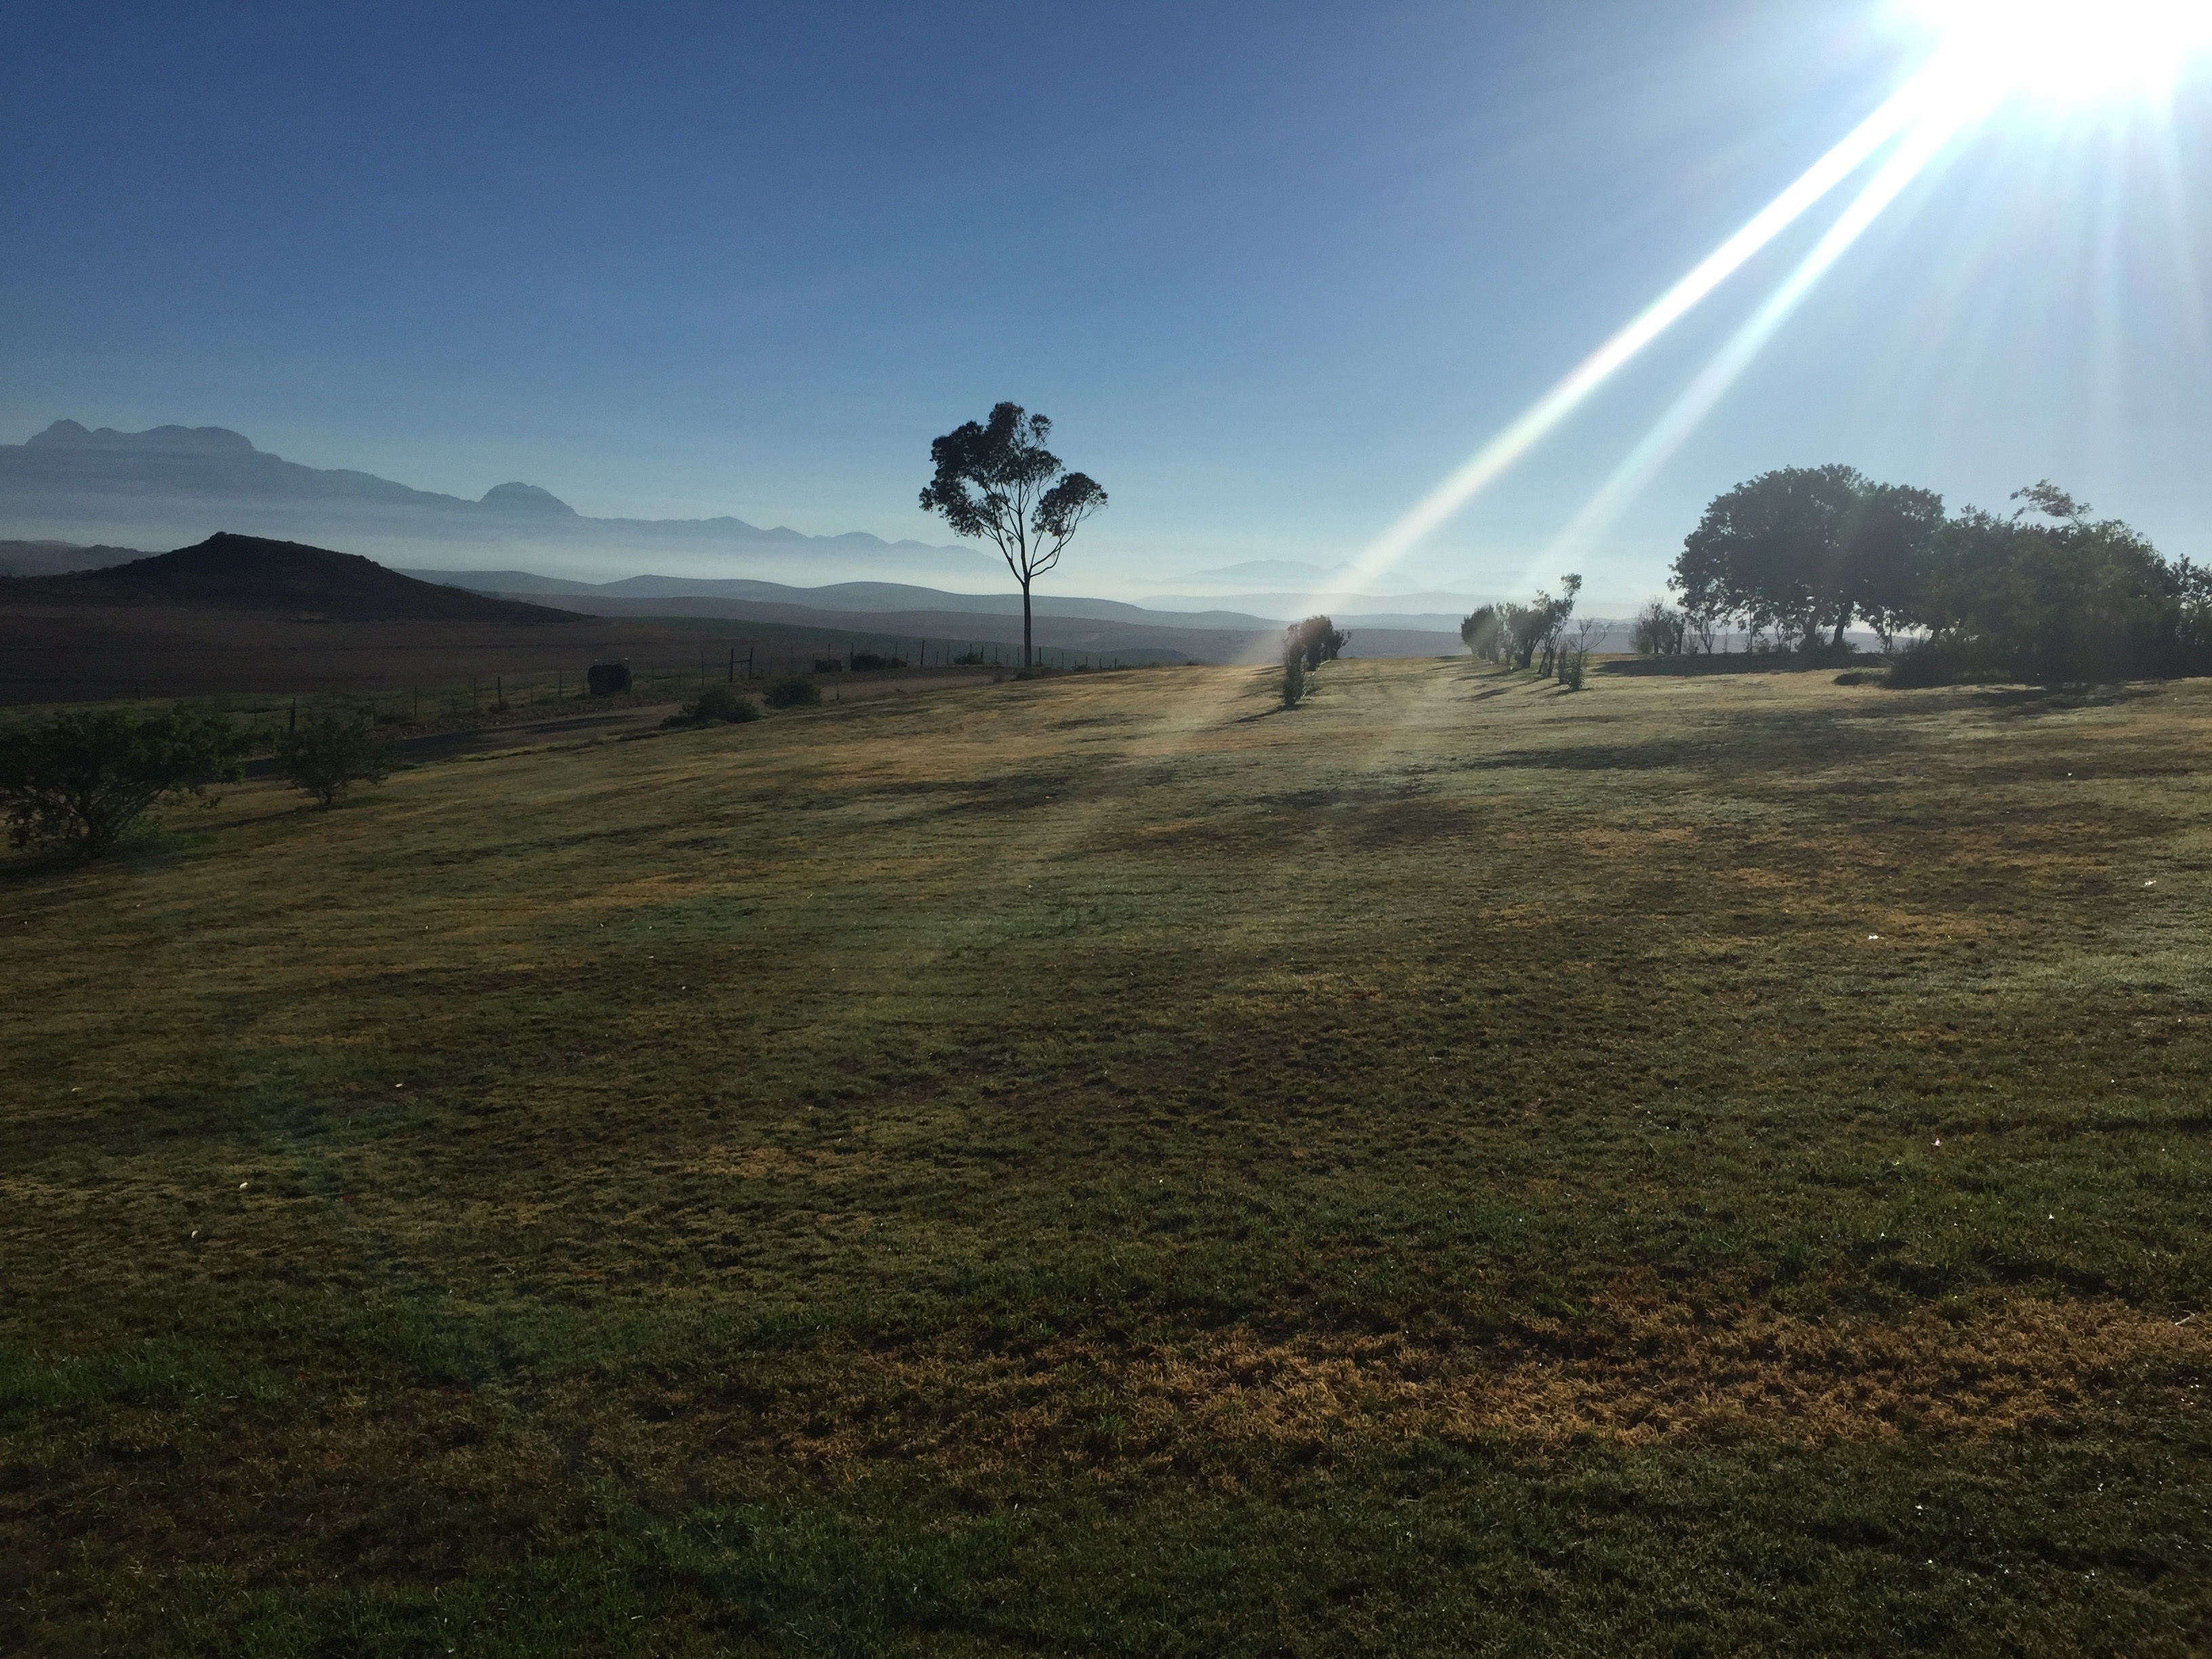
landscape, nature, grass, horizon, mountain, light, cloud, sky, sun, sunrise, field, farm, meadow, prairie, countryside, sunlight, morning, hill, mountain range, travel, rural, scenic, terrain, ridge, plain, grassland, plateau, habitat, rural area, natural environment, atmospheric phenomenon, atmosphere of earth, mountainous landforms